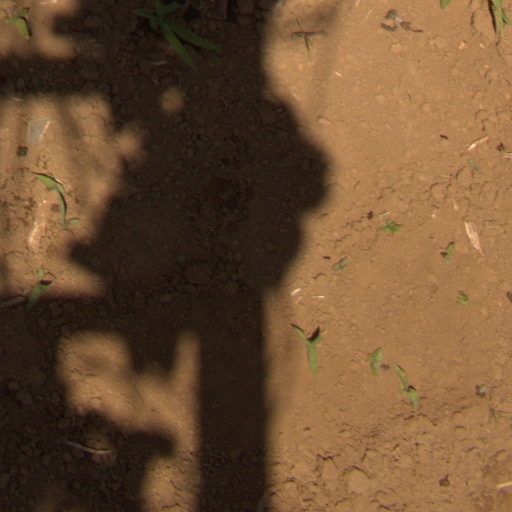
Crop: Jerusalem artichoke